The Church of Jesus Christ of Latter-day Saints

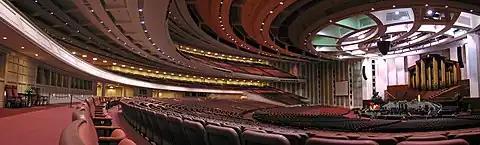

The theology of the LDS Church consists of a combination of biblical doctrines with modern revelations and other commentary by LDS leaders, particularly Joseph Smith. The most authoritative sources of theology are the faith's canon of four religious texts, called the "standard works". Included in the standard works are the Bible, the Book of Mormon, the D&C and the Pearl of Great Price.